Tourism in Hawaii

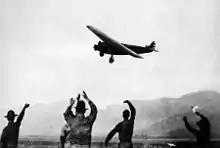
Maitland and Hegenberger arrive at Wheeler Field aboard Fokker C-2 "Bird of Paradise"

19th-century development in Hawaii played a big part in the increase of tourism that continued into the 21st century. In 1888, a writer for the "Los Angeles Herald" extolled "culture, refinement, and a hospitality so cordial that one scarcely meets it elsewhere" joined with "the island air that is kept pure and sweet by the gentle trade winds' refreshing currents". Advanced technologies including cars, marketing, hotels, and shopping malls allow vacationers to visit a modernized tropical island, which contributes heavily to steady growth in tourism. Conversely, the Native Hawaiian population continues to decrease, resulting in a loss of authentic Hawaiian culture on the islands, similar to other Oceanian islands.